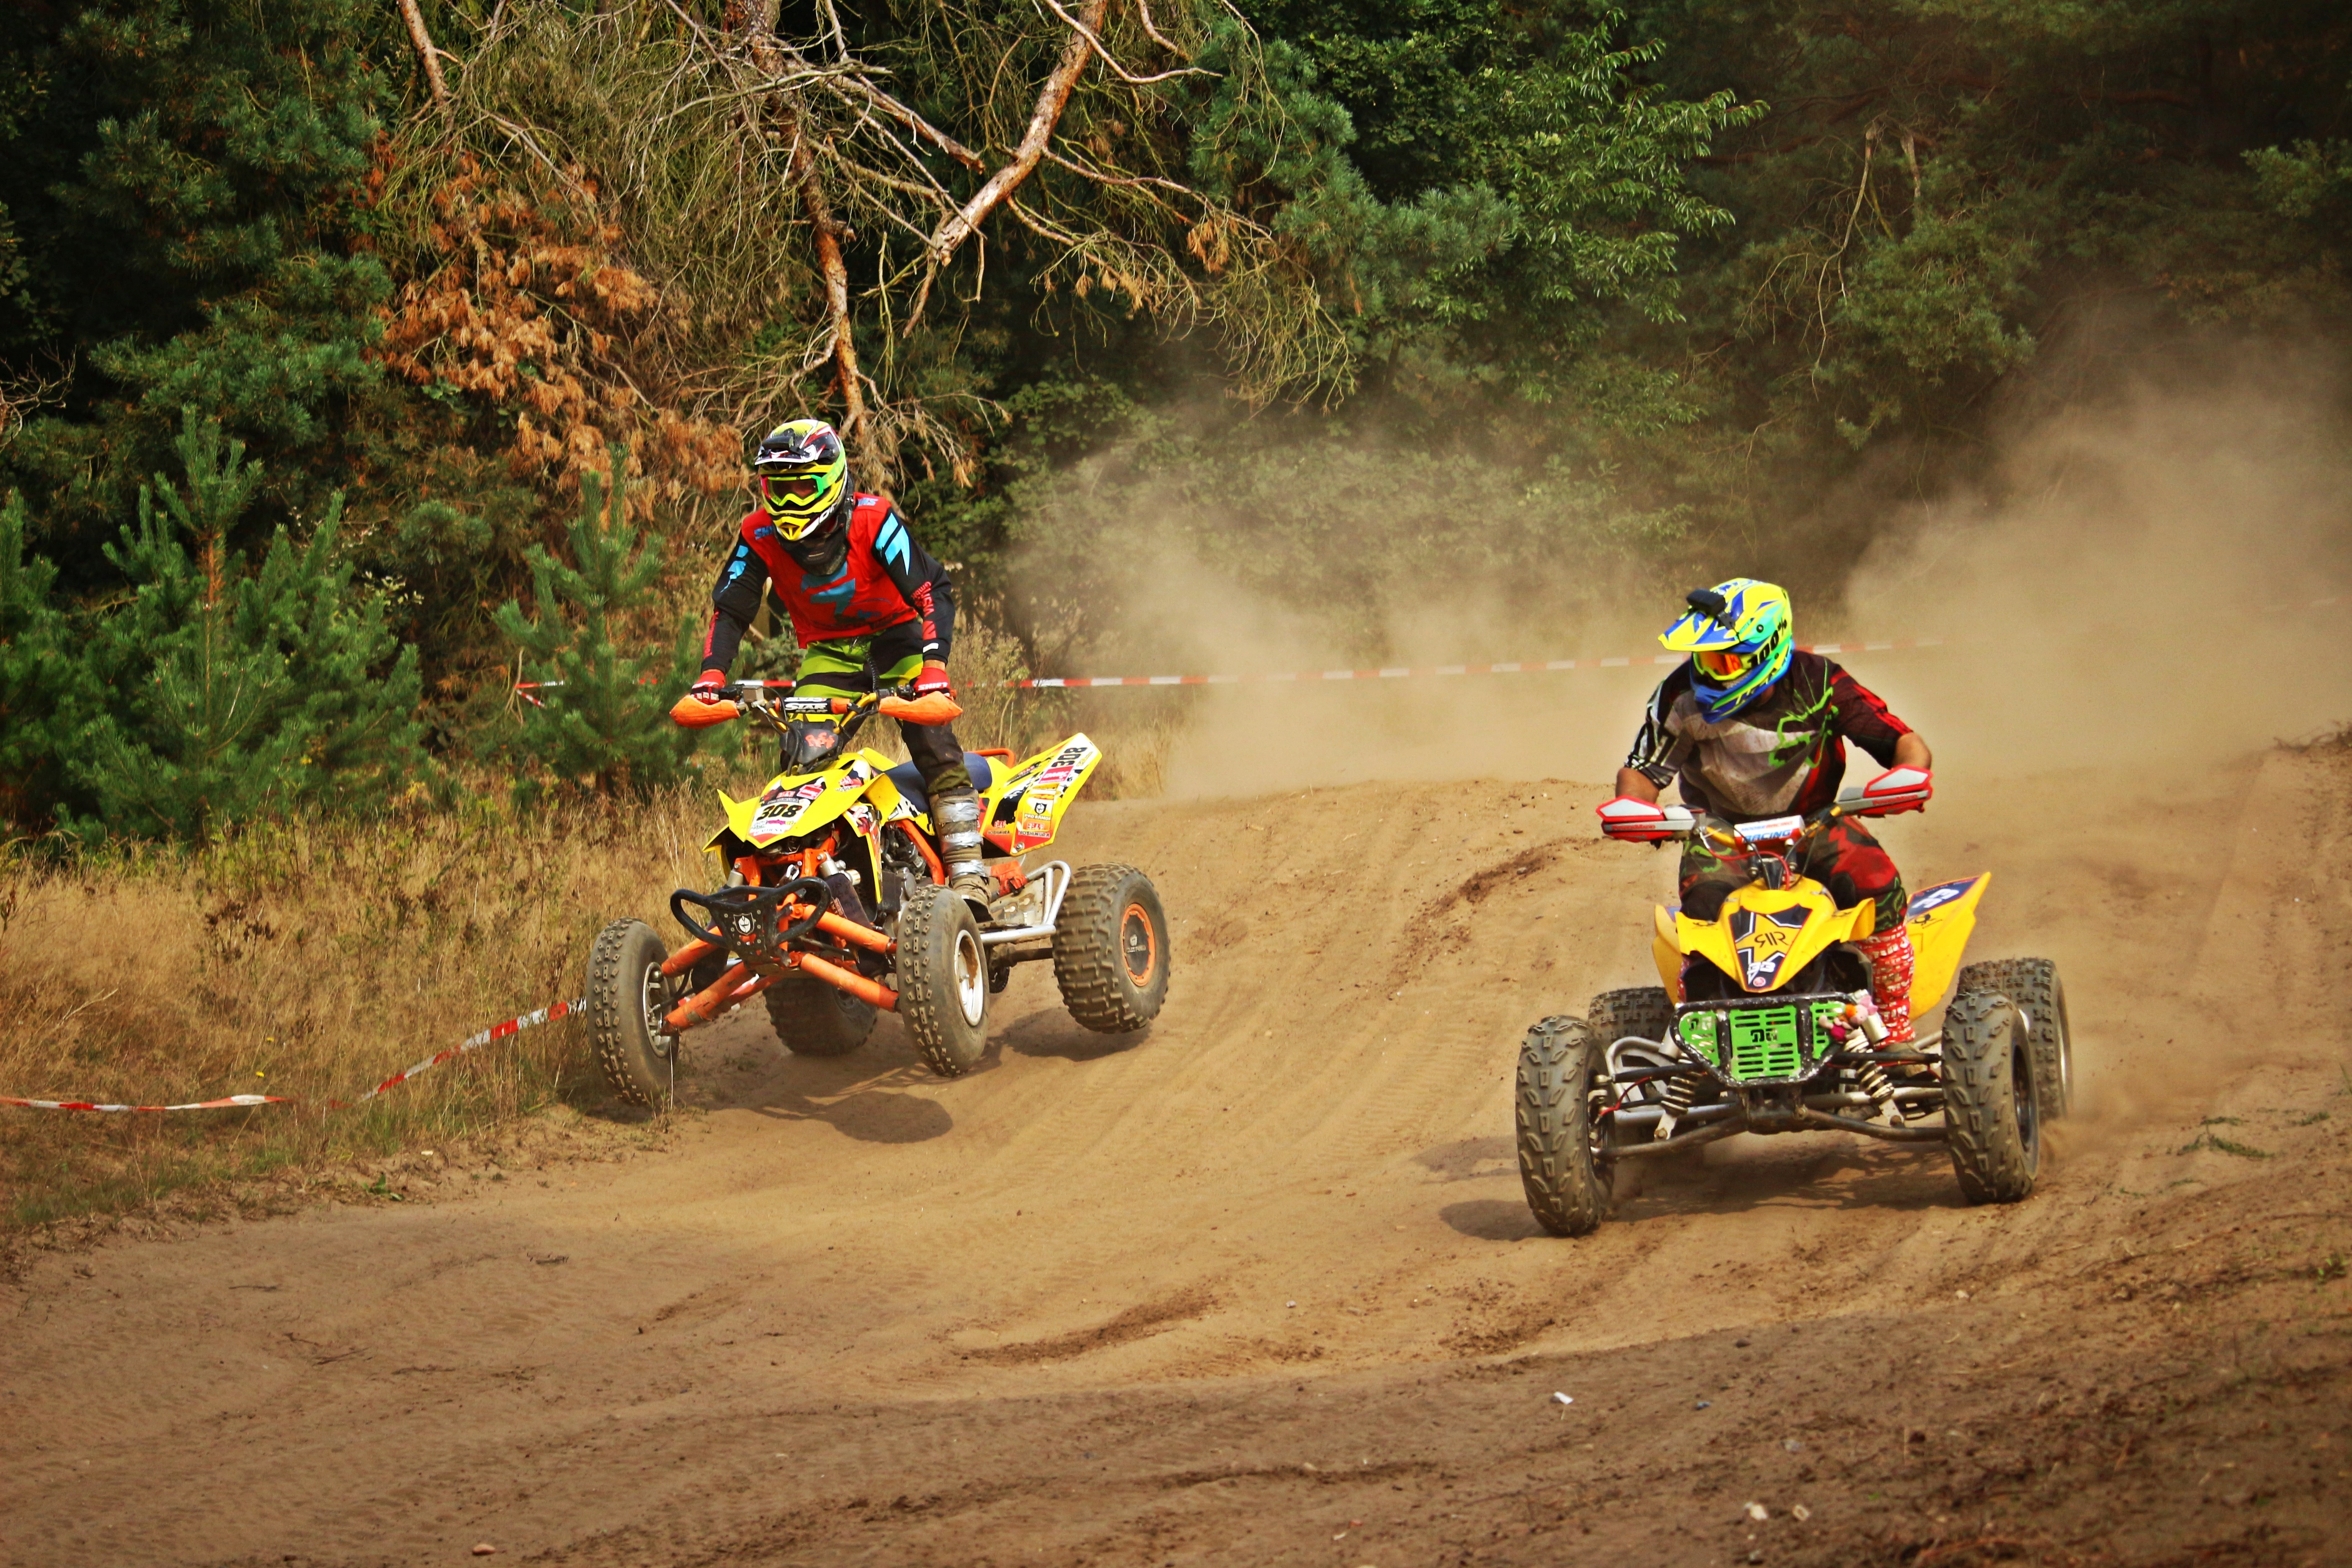
sand, vehicle, motorcycle, motocross, soil, cross, extreme sport, race, sports, racing, quad, motorsport, atv, screenshot, enduro, freestyle motocross, motocross ride, motorcycle sport, all terrain vehicle, quad race, motorcycle racing, off roading, endurocross, dirt track racing